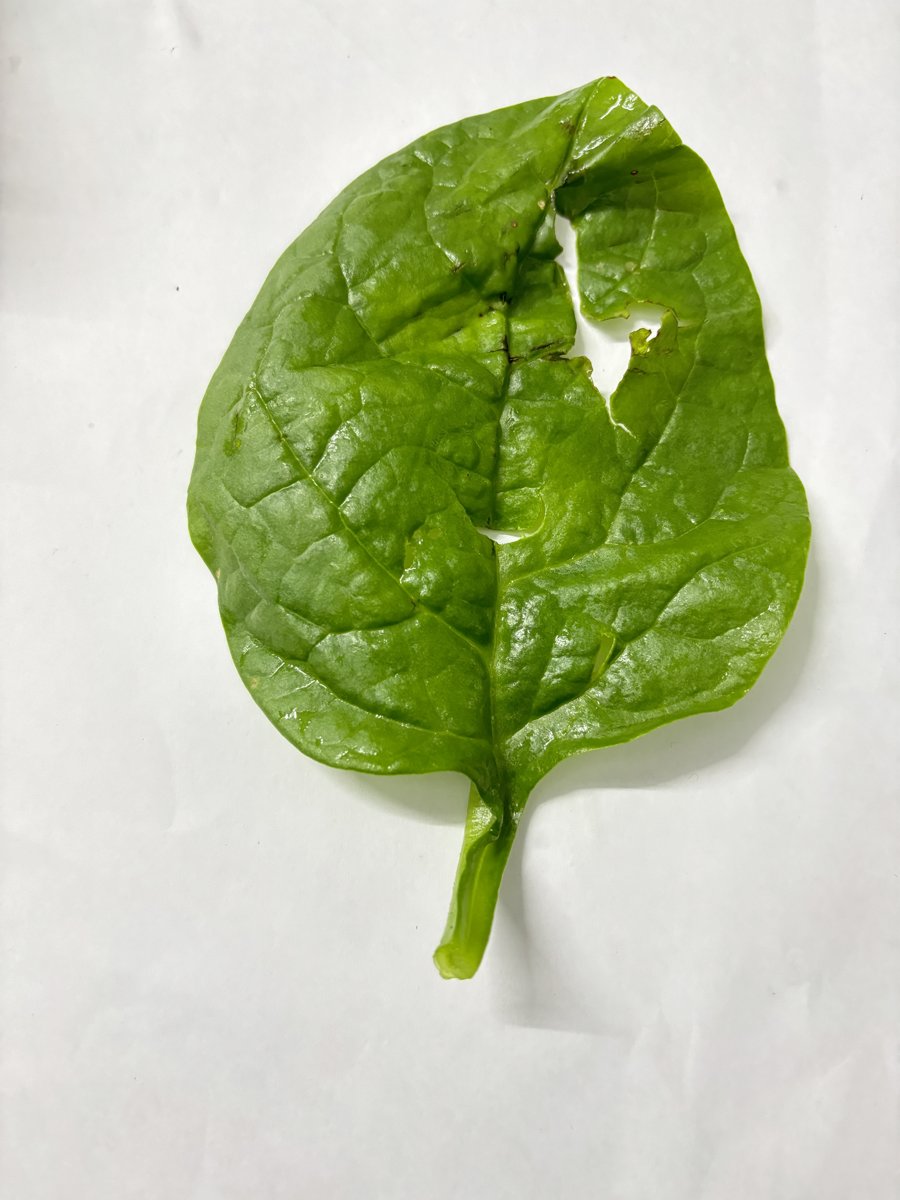
Label: Pest-Damage